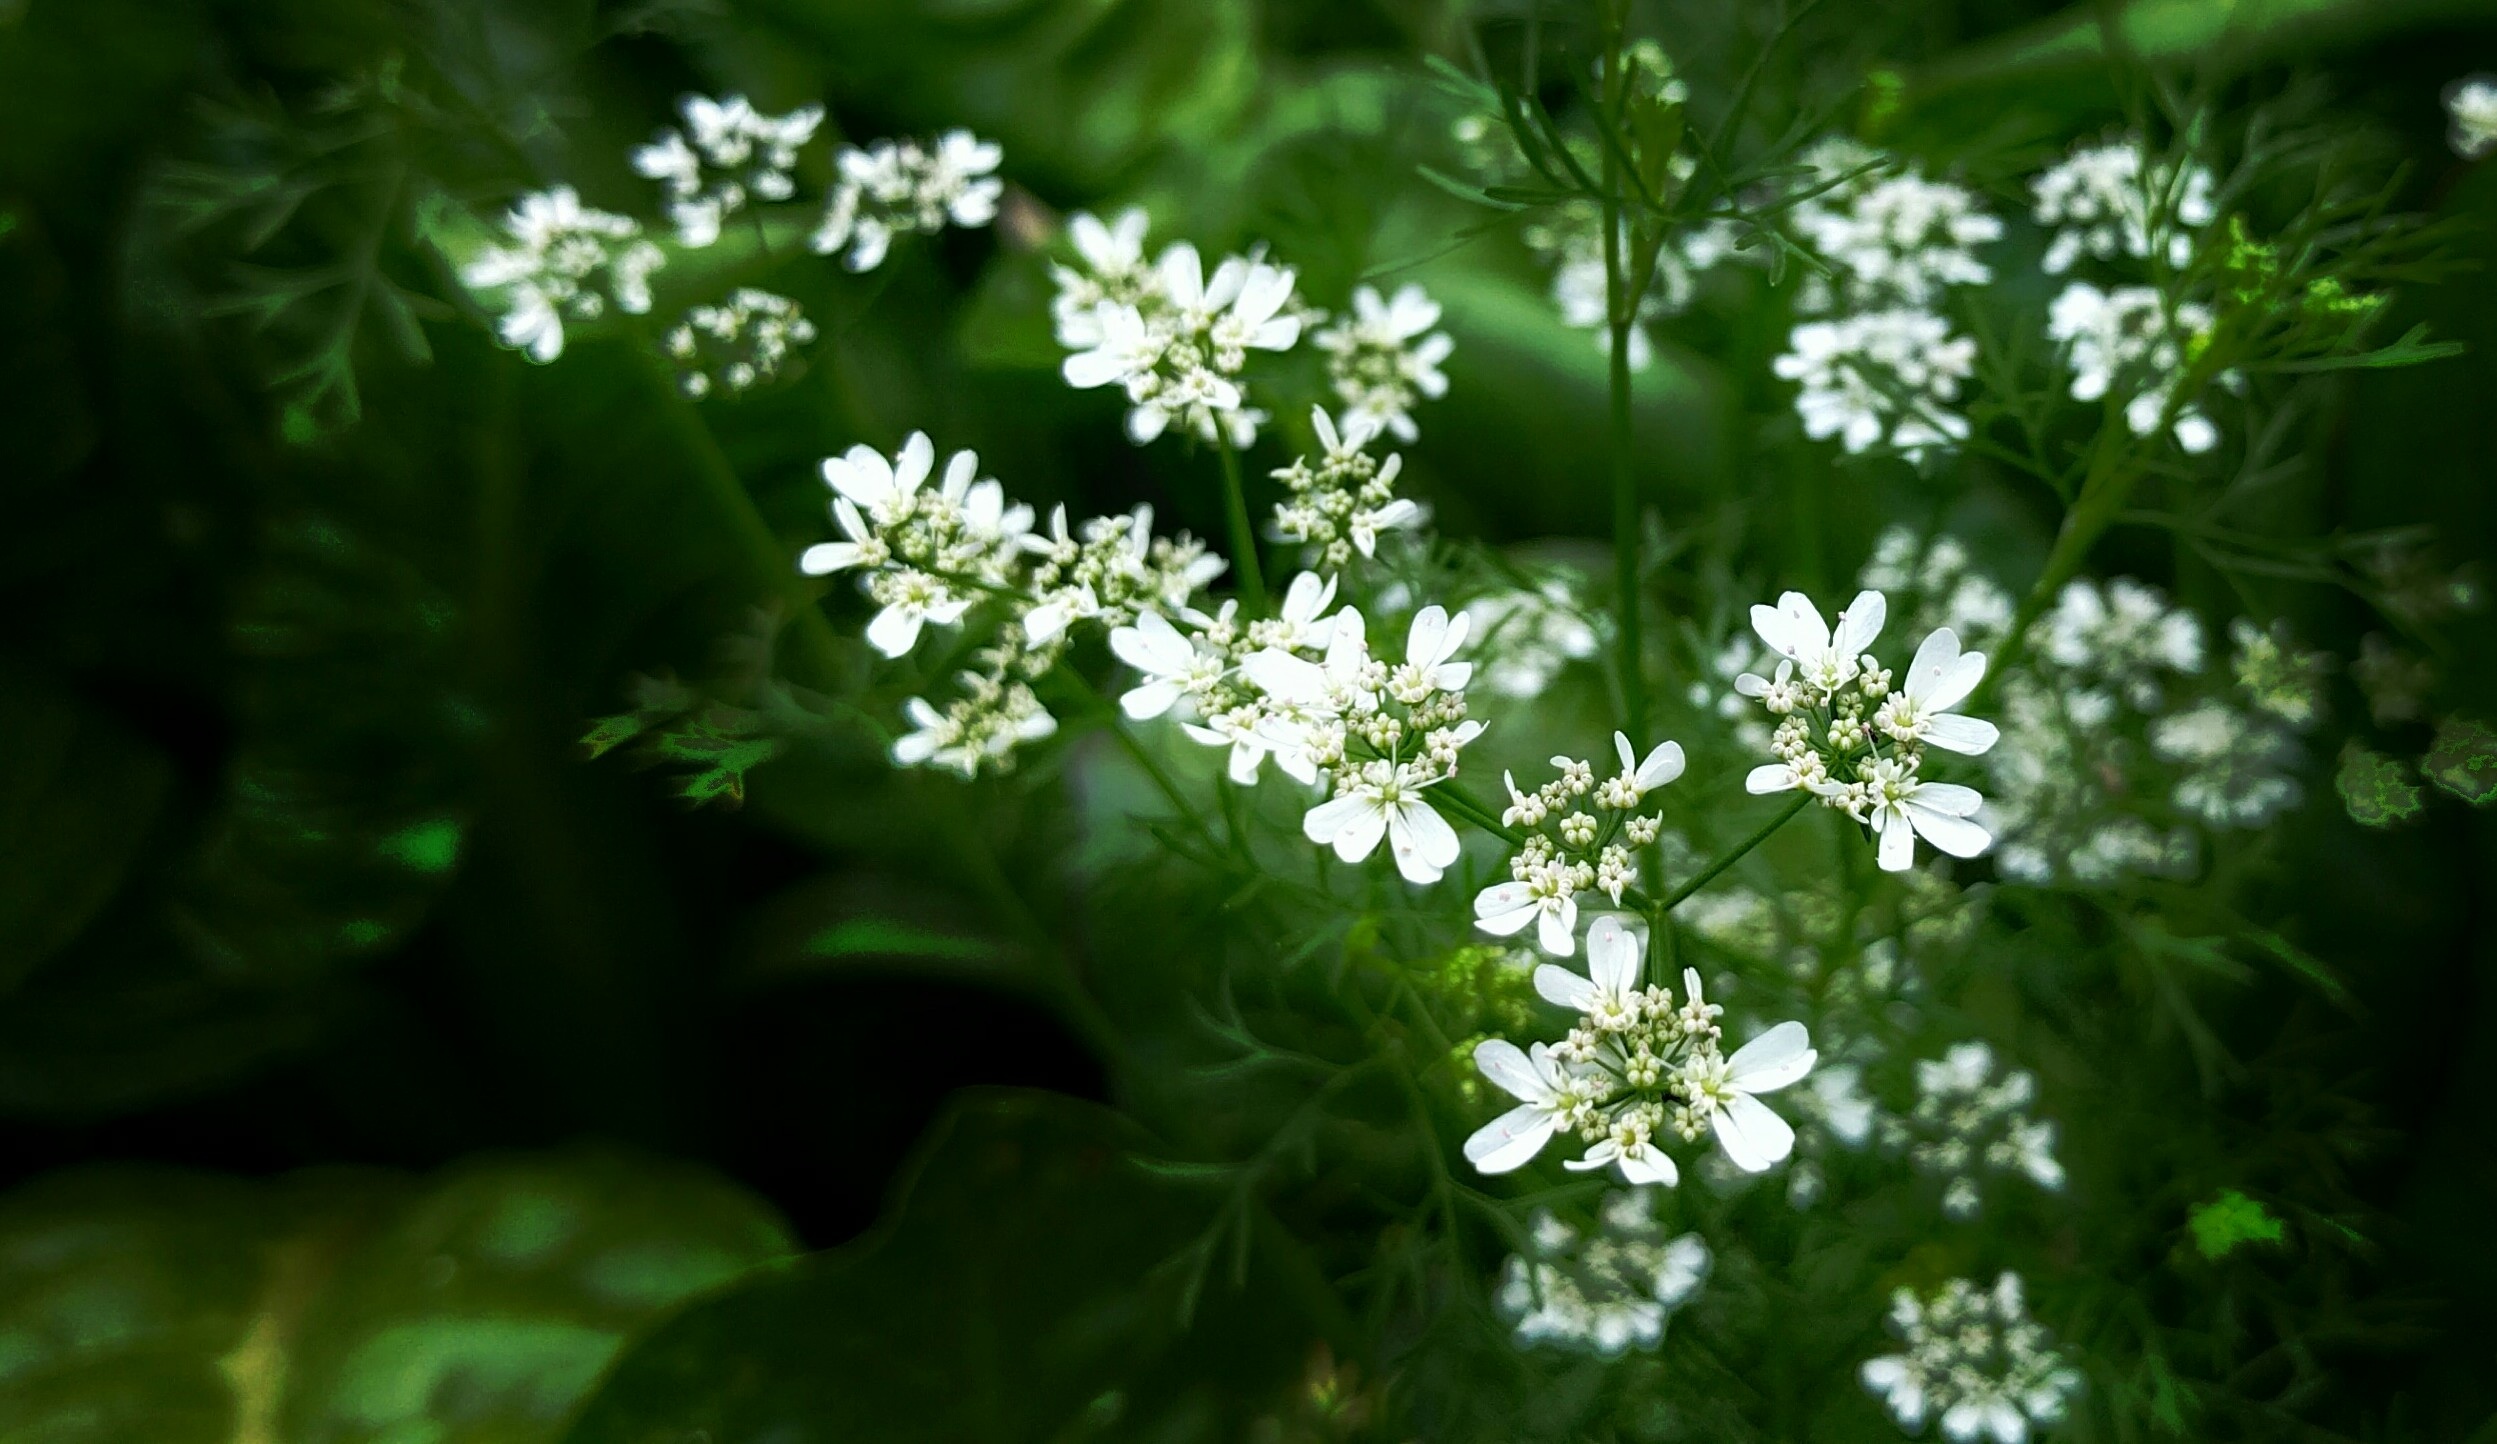
nature, blossom, plant, leaf, flower, green, herb, produce, botany, flora, wildflower, anthriscus, flowering plant, cow parsley, land plant, apiales, sweetscented bedstraw, parsley family, cicely